Suffolk County Police Department

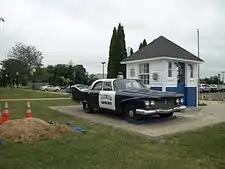
A 1960 Plymouth Suffolk County Police car at the Police Headquarters and Museum in Yaphank, New York. SCPD painted their cars this way from 1960 to 1972.

Prior to 1960, law enforcement in Suffolk County was the responsibility of local towns and villages as well as the New York State Police. From the 17th century until well into the 20th century, many of these jurisdictions employed only part-time constables, who were usually appointed by local communities and paid to enforce court orders. Additional fees were paid for making arrests, serving warrants and transporting prisoners. Few of these constables had any formal law enforcement training, hours were often long and pay was low.